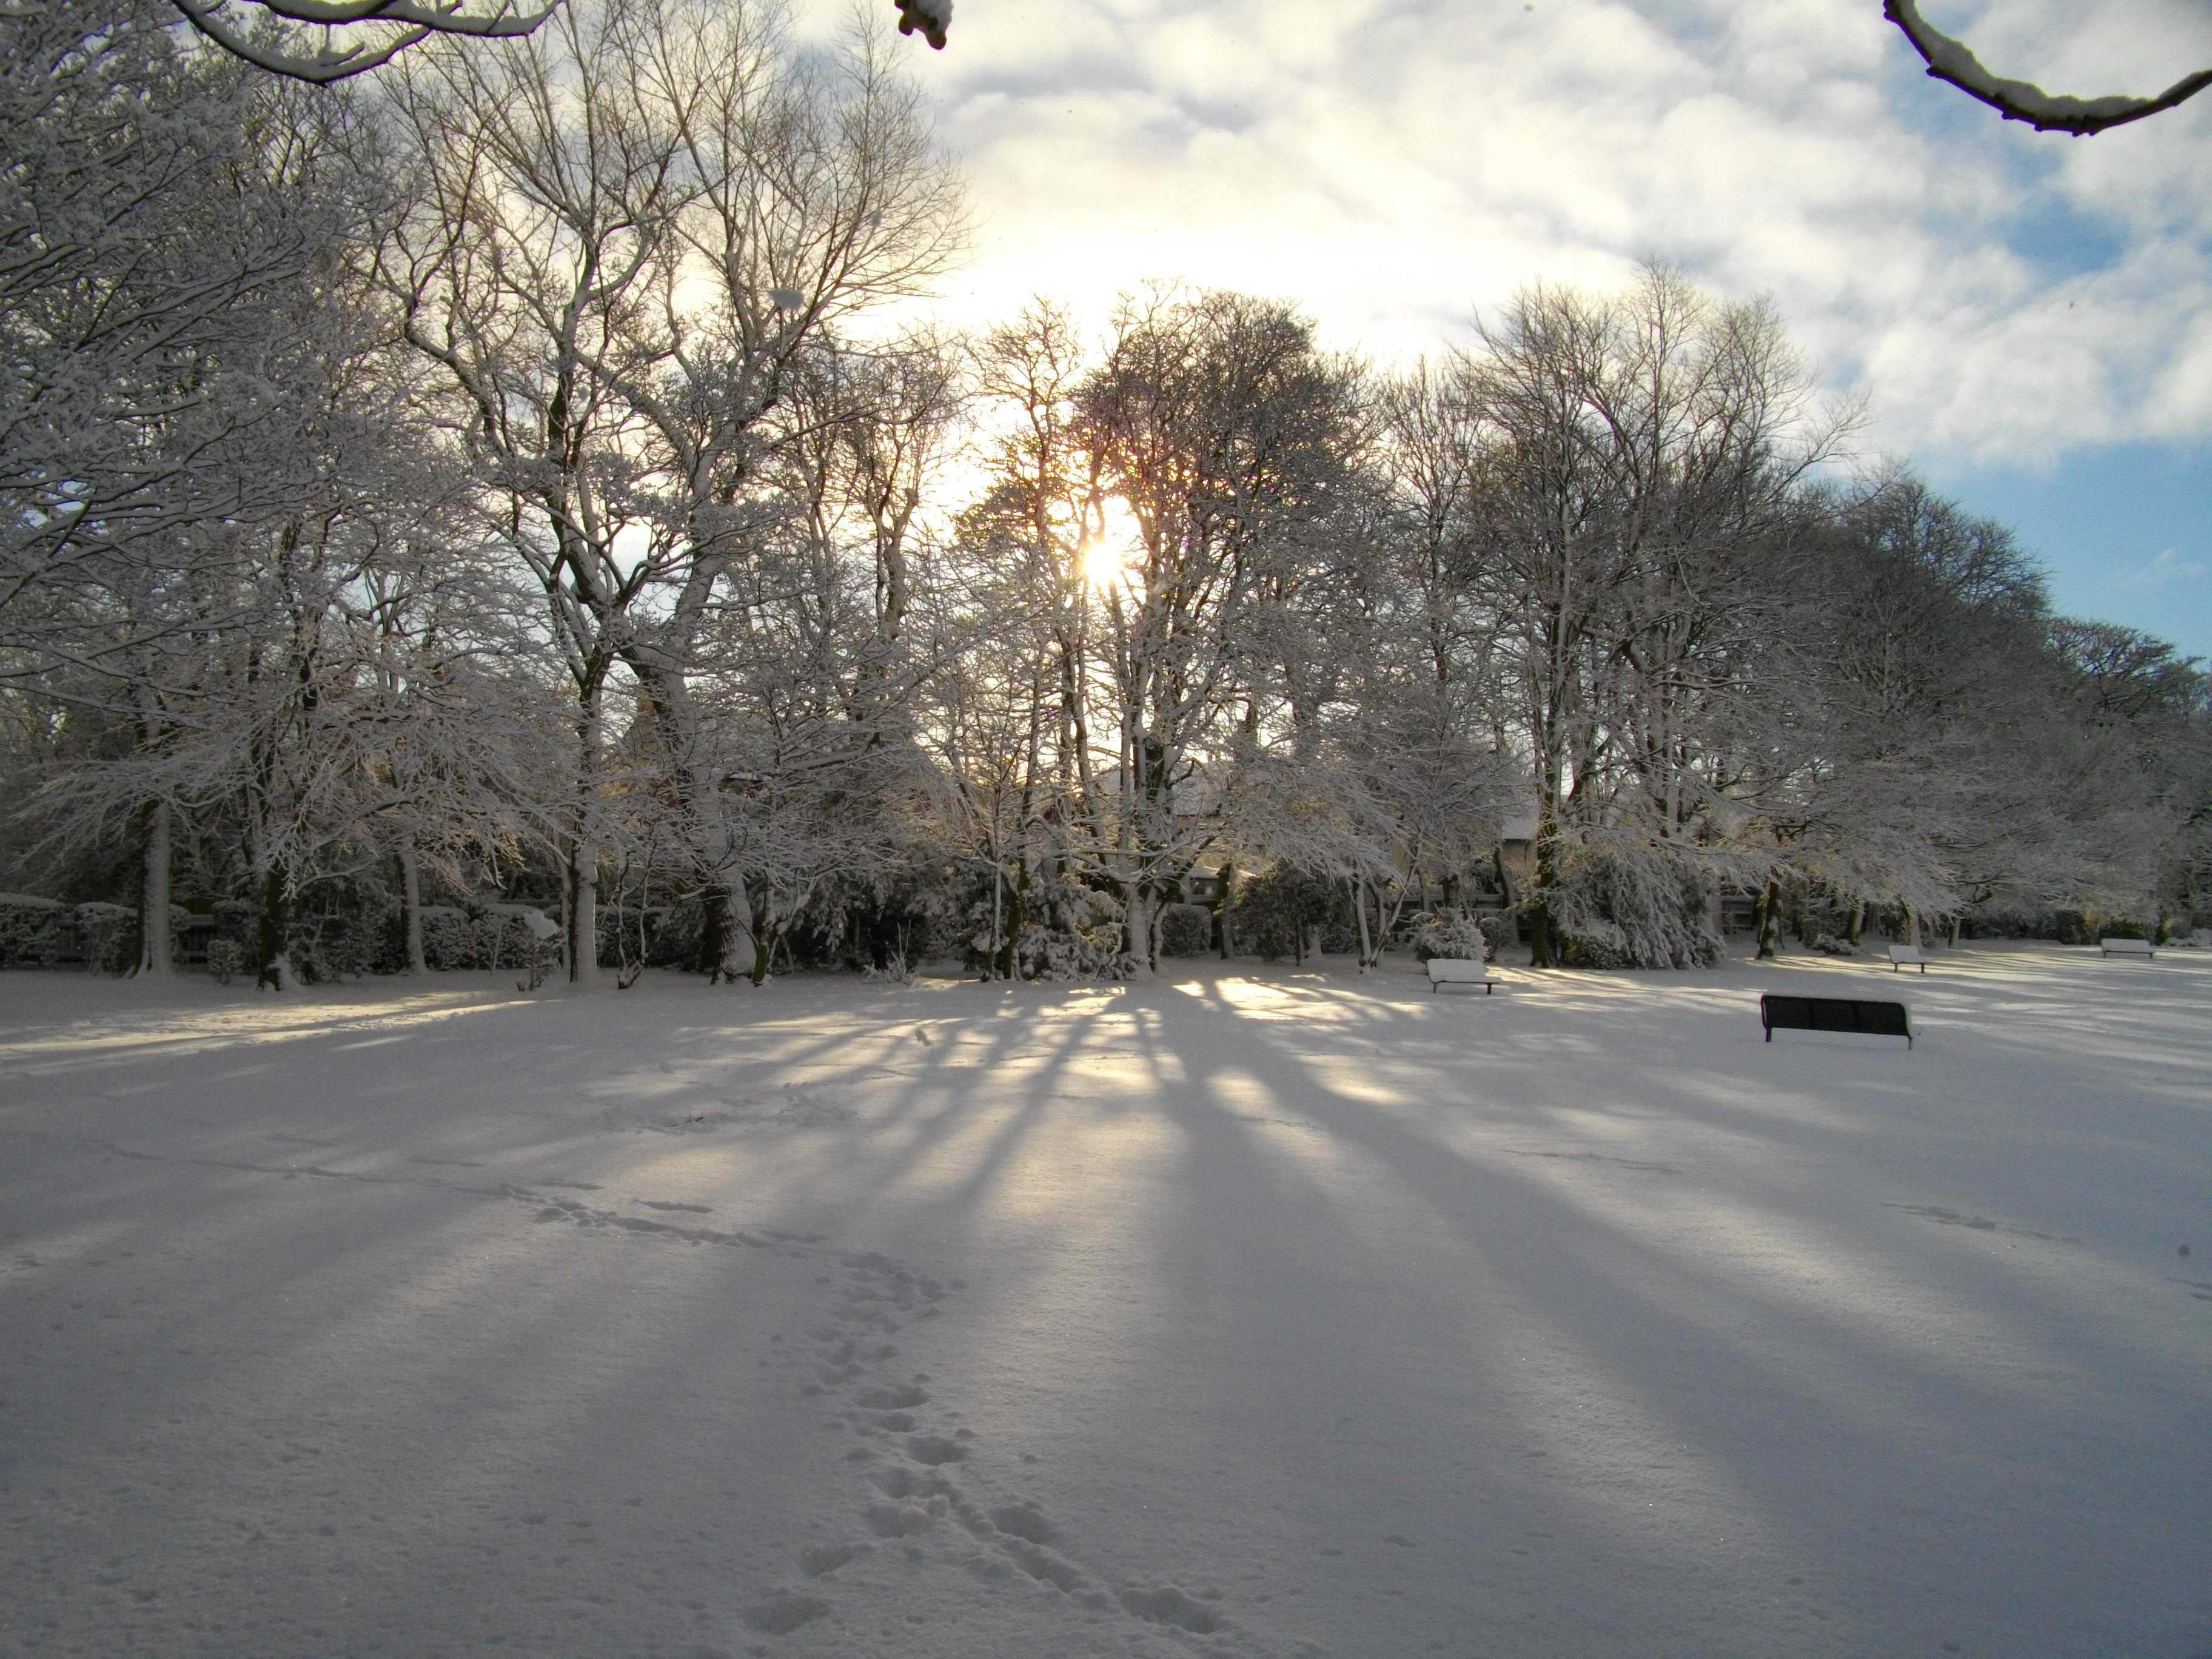
landscape, tree, branch, snow, winter, cloud, plant, sky, sun, road, sunlight, morning, frost, ice, evening, scenic, autumn, trees, blizzard, freezing, phenomenon, atmosphere of earth, woody plant, light and sun